Stephen Li-Chung Kuo

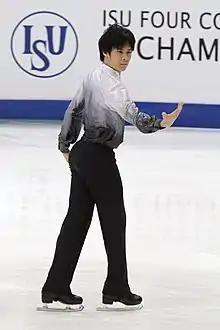
Kuo at the 2011 Four Continents Championships in Taipei

Stephen Li-Chung Kuo (born July 27, 1990) is a Taiwanese-American figure skater who represented Taiwan in men's singles. He is a two-time Taiwanese national champion (2010–2011) and competed in the free skate at three ISU Championships.